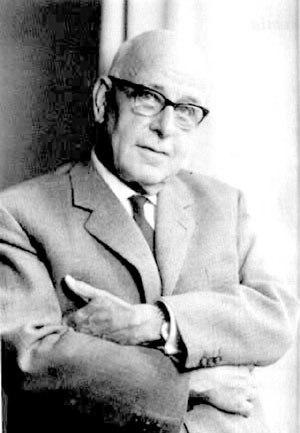
Alfred Stucky.
Alfred Stucky est un ingénieur suisse. Il a travaillé dans les conceptions de barrages hydrauliques. Il fonde en 1926 le bureau d'ingénieurs qui porte son nom, Stucky SA. Cette société existe toujours et est devenue internationale. En 2013 elle est intégrée au groupe Gruner, où Alfred Stucky a travaillé près d'un siècle plus tôt, de 1917 à 1923. La maison-mère est installée à Renens en Suisse.